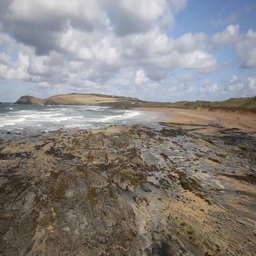
north coast on a sunny blue sky day